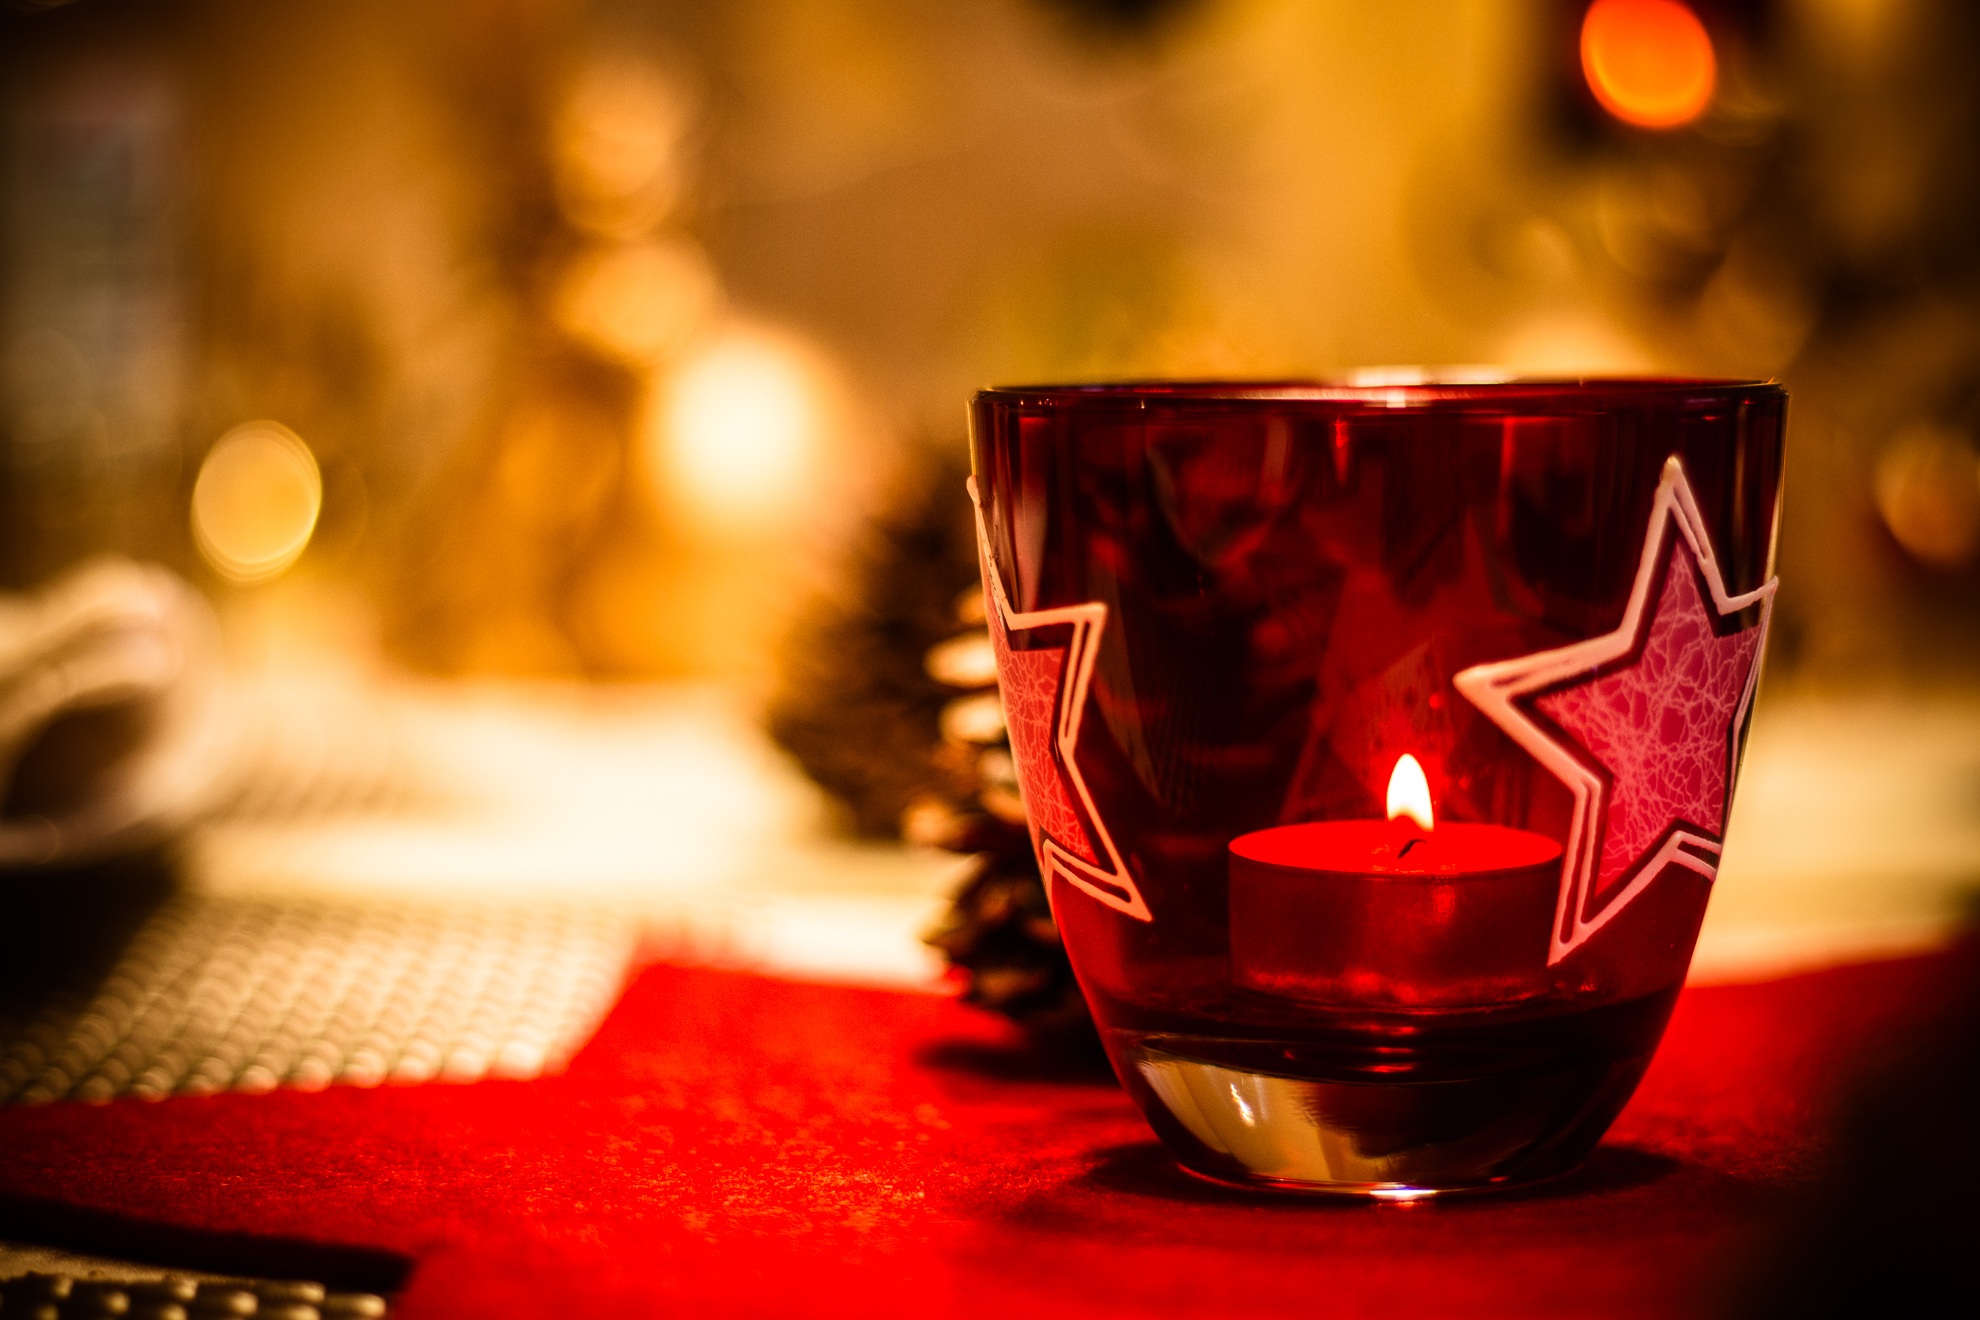
snow, light, wine, glass, decoration, green, red, color, drink, darkness, fashion, christmas, lighting, red wine, christmas tree, wine glass, advent, background, ball, santa claus, christmas motif, christmas card, christmas greeting, stemware, christmas present